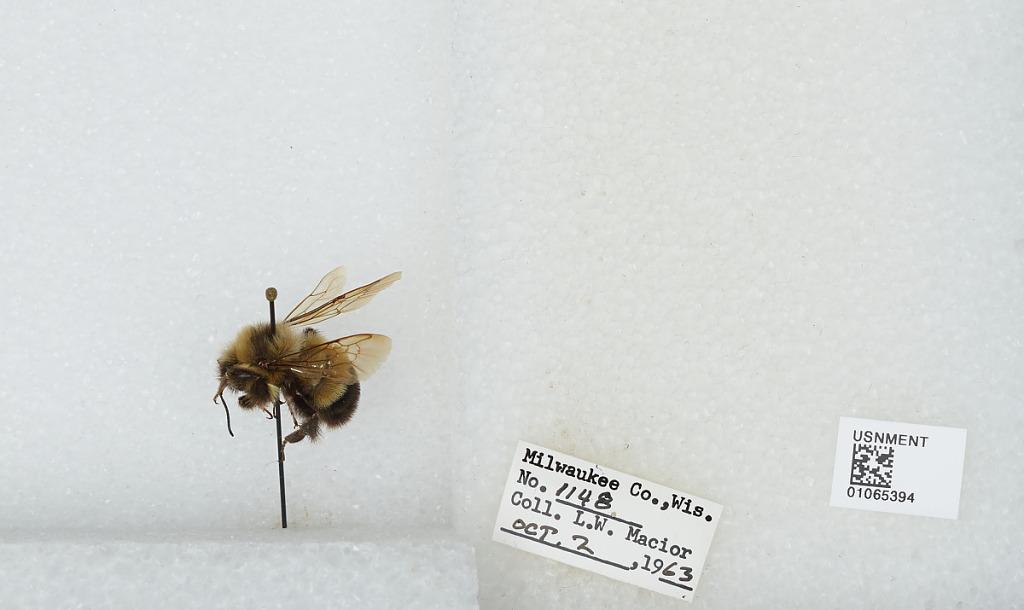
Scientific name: Bombus (Bombus) affinis Cresson
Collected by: L. Macior
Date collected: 1963-10-2
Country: United States
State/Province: Wisconsin
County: Milwaukee
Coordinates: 43, -87.9672